SRC Inc.

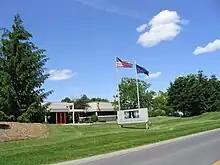
Syracuse Research Corporation headquarters in Cicero, New York

Syracuse Research Corporation was founded in 1957, as a not-for-profit arm of Syracuse University. The organization was formed to work on projects relative to America's national security. SRC provided Syracuse University's faculty with a vehicle to obtain grants and contracts, which could be used to pursue their research ideas. The company became an independent organization in the early 1970s. In 2008, SRC officially changed its name from Syracuse Research Corporation to SRC, Inc.